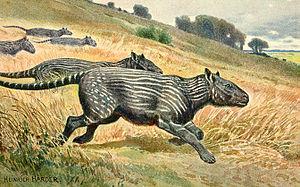
Les Phénacodes sont un genre éteint de mammifères placentaires qui ont vécu depuis la fin du Paléocène jusqu'au milieu de l'Éocène, c'est-à-dire d'environ 63,3 à 48,6 millions d'années avant le présent. C'est l'un des mammifères ongulés les plus anciens, typiques de la famille des Phenacodontidae et de l'ordre des Condylarthes. Il en reste de très nombreux fossiles.
L'ordre des Condylarthra est constitué de placentaires de l'ère tertiaire. Cet ordre paraphylétique regroupe les ancêtres de nombreux ongulés modernes. On y comptait également les Paenungulata, mais des analyses génétiques ont invalidé cette hypothèse.